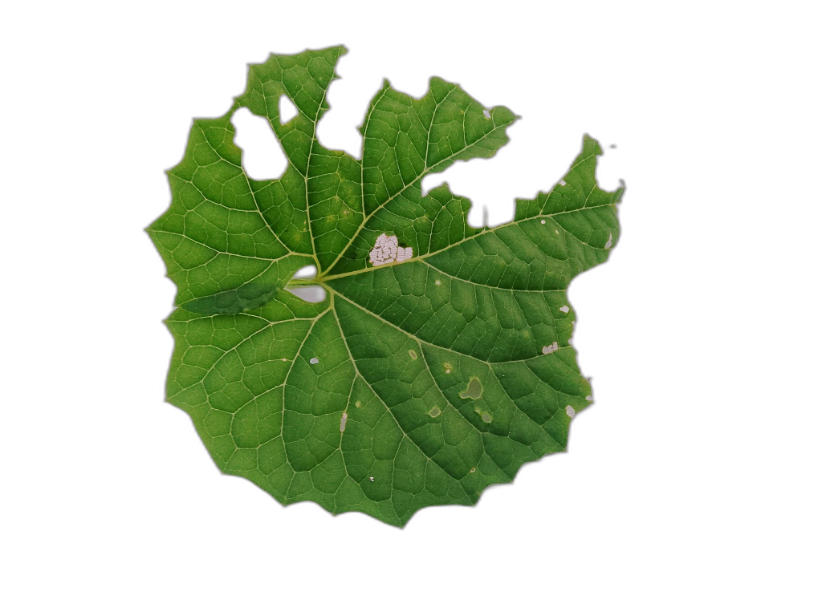
Crop: Zucchini
Label: Insect_Damage